2008 Kosovo declaration of independence

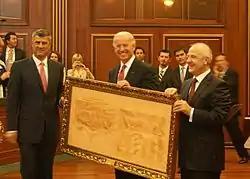
Hashim Thaçi and then U.S. Vice President Joe Biden with the Declaration of Independence of Kosovo.

Australian Prime Minister Kevin Rudd backed Kosovan independence on the morning of 18 February, saying "This would appear to be the right course of action. That's why, diplomatically, we would extend recognition at the earliest opportunity." New Zealand's Former Prime Minister Helen Clark said that New Zealand would neither recognise nor not recognise an independent Kosovo. Pro-Independence rallies were held by ethnic Albanians in Canada in the days leading up to the declaration.